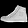
Label: Sneaker